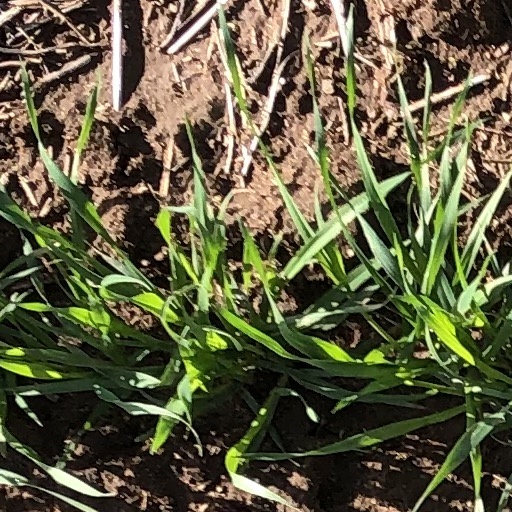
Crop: wheat